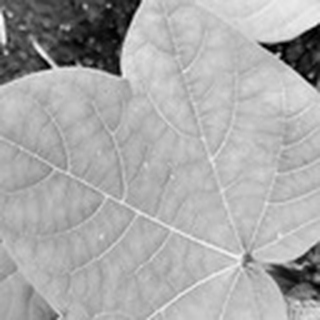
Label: healthy_cotton